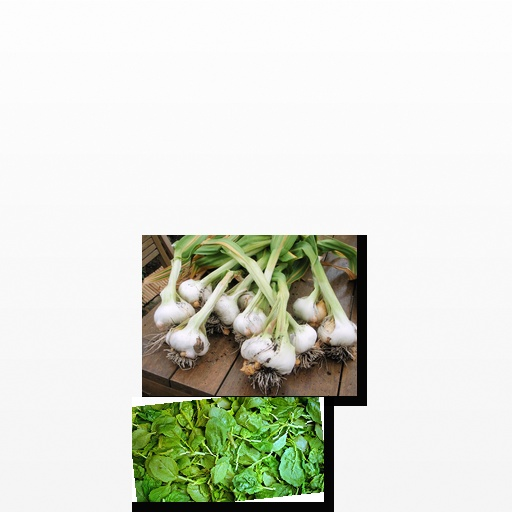
Food items: spinach, garlic